Social security in Spain

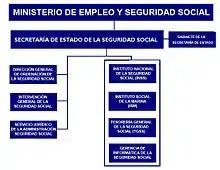
social security system in Spain is its principal system of social protection.

The social security system (Spanish: "seguridad social") in Spain is its principal system of social protection. The concept of social security first appeared in Spain in 1883 under the Committee for Social Reform, it was expanded several times during the twentieth century and finally the right to social security was enshrined in the Spanish Constitution of 1978 under Article 41 which states "that the public authorities shall maintain a public social security system for all citizens, guaranteeing sufficient support and social benefits in situations of need, especially in the event of unemployment, and that the support and additional benefits shall be free".